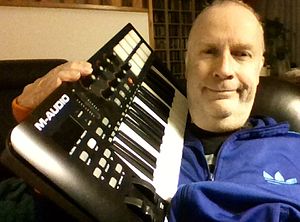
Henrik Carlsen
Henrik Carlsen
Henrik Carlsen er en dansk pianist, komponist, sanger og kapelmester.